Coffee

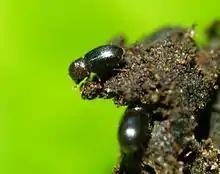
The coffee borer beetle is a major insect pest of the world's coffee industry.

Over 900 species of insect have been recorded as pests of coffee crops worldwide. Of these, over a third are beetles, and over a quarter are bugs. Some 20 species of nematodes, 9 species of mites, and several snails and slugs also attacked the crop. Birds and rodents sometimes eat coffee berries, but their impact is minor compared to invertebrates. In general, "arabica" is the more sensitive species to invertebrate predation overall. Each part of the coffee plant is assailed by different animals. Nematodes attack the roots, coffee borer beetles burrow into stems and woody material, and the foliage is attacked by over 100 species of larvae (caterpillars) of butterflies and moths.